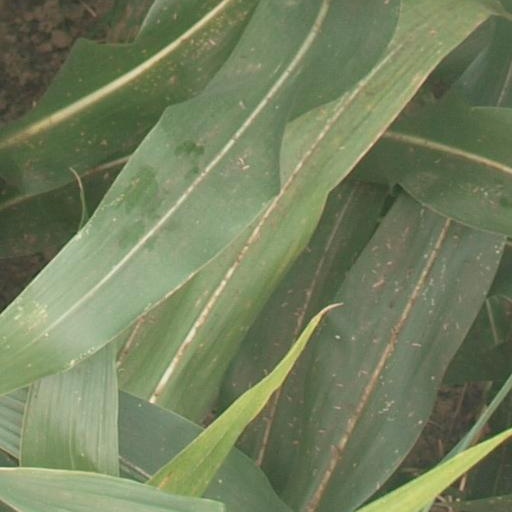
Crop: maize; corn